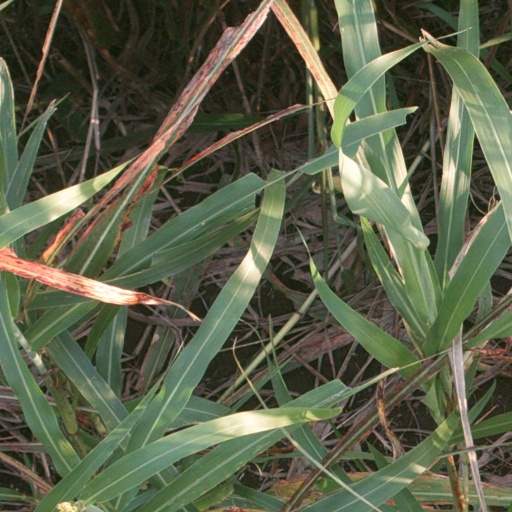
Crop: sorghum